Ferencvárosi TC

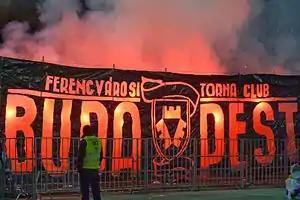
Ferencváros supporters

On 26 November 2002, the UEFA Control and Disciplinary Committee fined Ferencváros €18,300 for fireworks and hooliganism-related offences committed by the fans of Ferencváros before and after the 2002-03 UEFA Cup second tie against VfB Stuttgart on 12 November 2002.